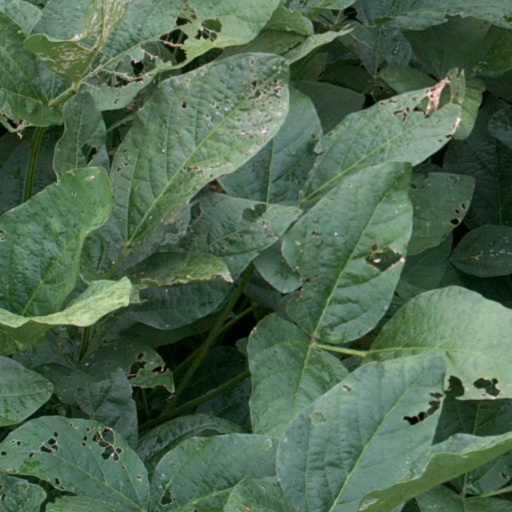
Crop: soybean